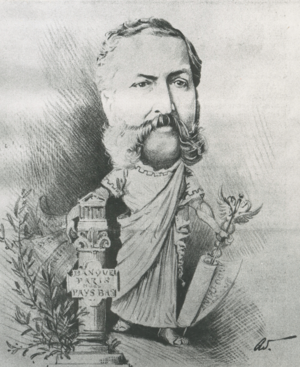
Eugène Goüin, par AS, lithographie à la une du journal «
Eugène Goüin, né le 18 septembre 1818 au château des Douets, à Saint-Symphorien près de Tours, et mort le 31 mai 1909 à Paris, est un banquier et homme politique français. Surnommé le Pereire tourangeau, il était un des plus remarquables financiers français de l'époque moderne et traitait avec les plus grosses fortunes. Il est un des fondateurs de la Banque de Paris puis de la Banque de Paris et des Pays-Bas, dont il assure la présidence du conseil d'administration de 1895 à sa mort.